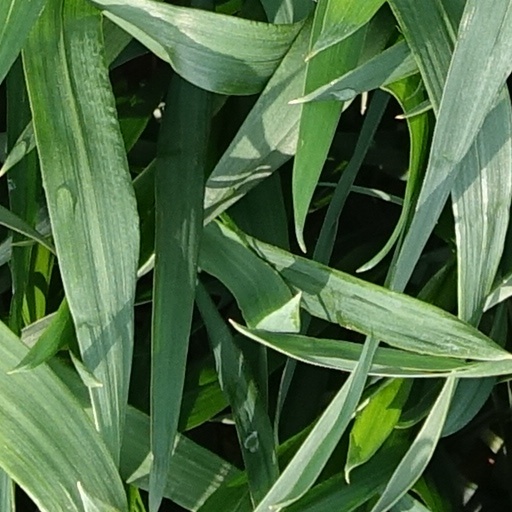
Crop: wheat